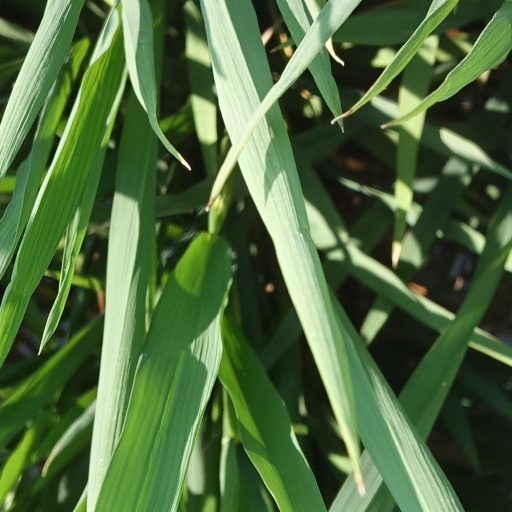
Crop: rice